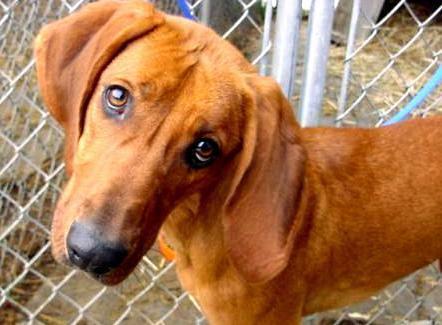
redbone